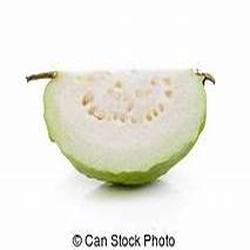
Label: Guava